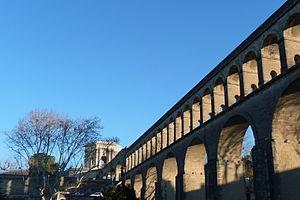
Les Arceaux, Montpellier
Montpellier — prononcé [mɔ̃.pə.lje] ou [mɔ̃.pɛ.lje] — est une commune française, préfecture du département de l’Hérault. Capitale de l'ancienne région administrative Languedoc-Roussillon, elle est le centre d'une métropole et un pôle d'équilibre de la région Occitanie, où se déroulent les assemblées plénières. Montpellier se situe dans le Sud de la France, sur un grand axe de communication joignant l'Espagne à l'ouest, à l'Italie à l'est. Proche de la mer Méditerranée, cette ville a comme voisines Béziers à 69 km au sud-ouest et Nîmes à 52 km au nord-est.